Great Falls Downtown Historic District

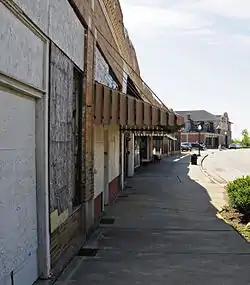
Great Falls Downtown Historic District, April 2012

Great Falls Downtown Historic District is a national historic district located at Great Falls, Chester County, South Carolina. The district encompasses 14 contributing buildings in the central business district of Great Falls. They were built between about 1910 and 1930, and consist of the buildings constructed by the Republic Textile Mills Company to provide a commercial area to meet the needs of the mill workers and their families.